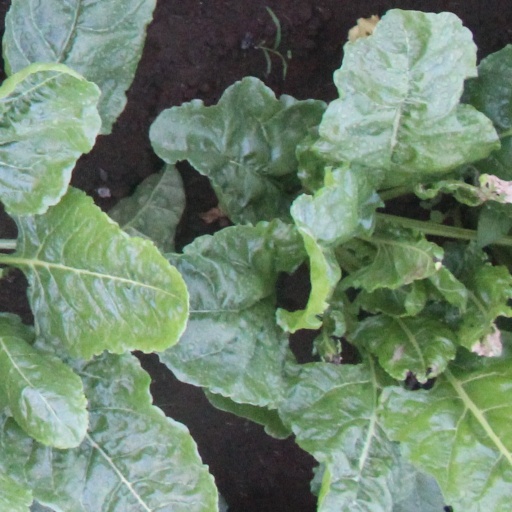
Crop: sugar beet